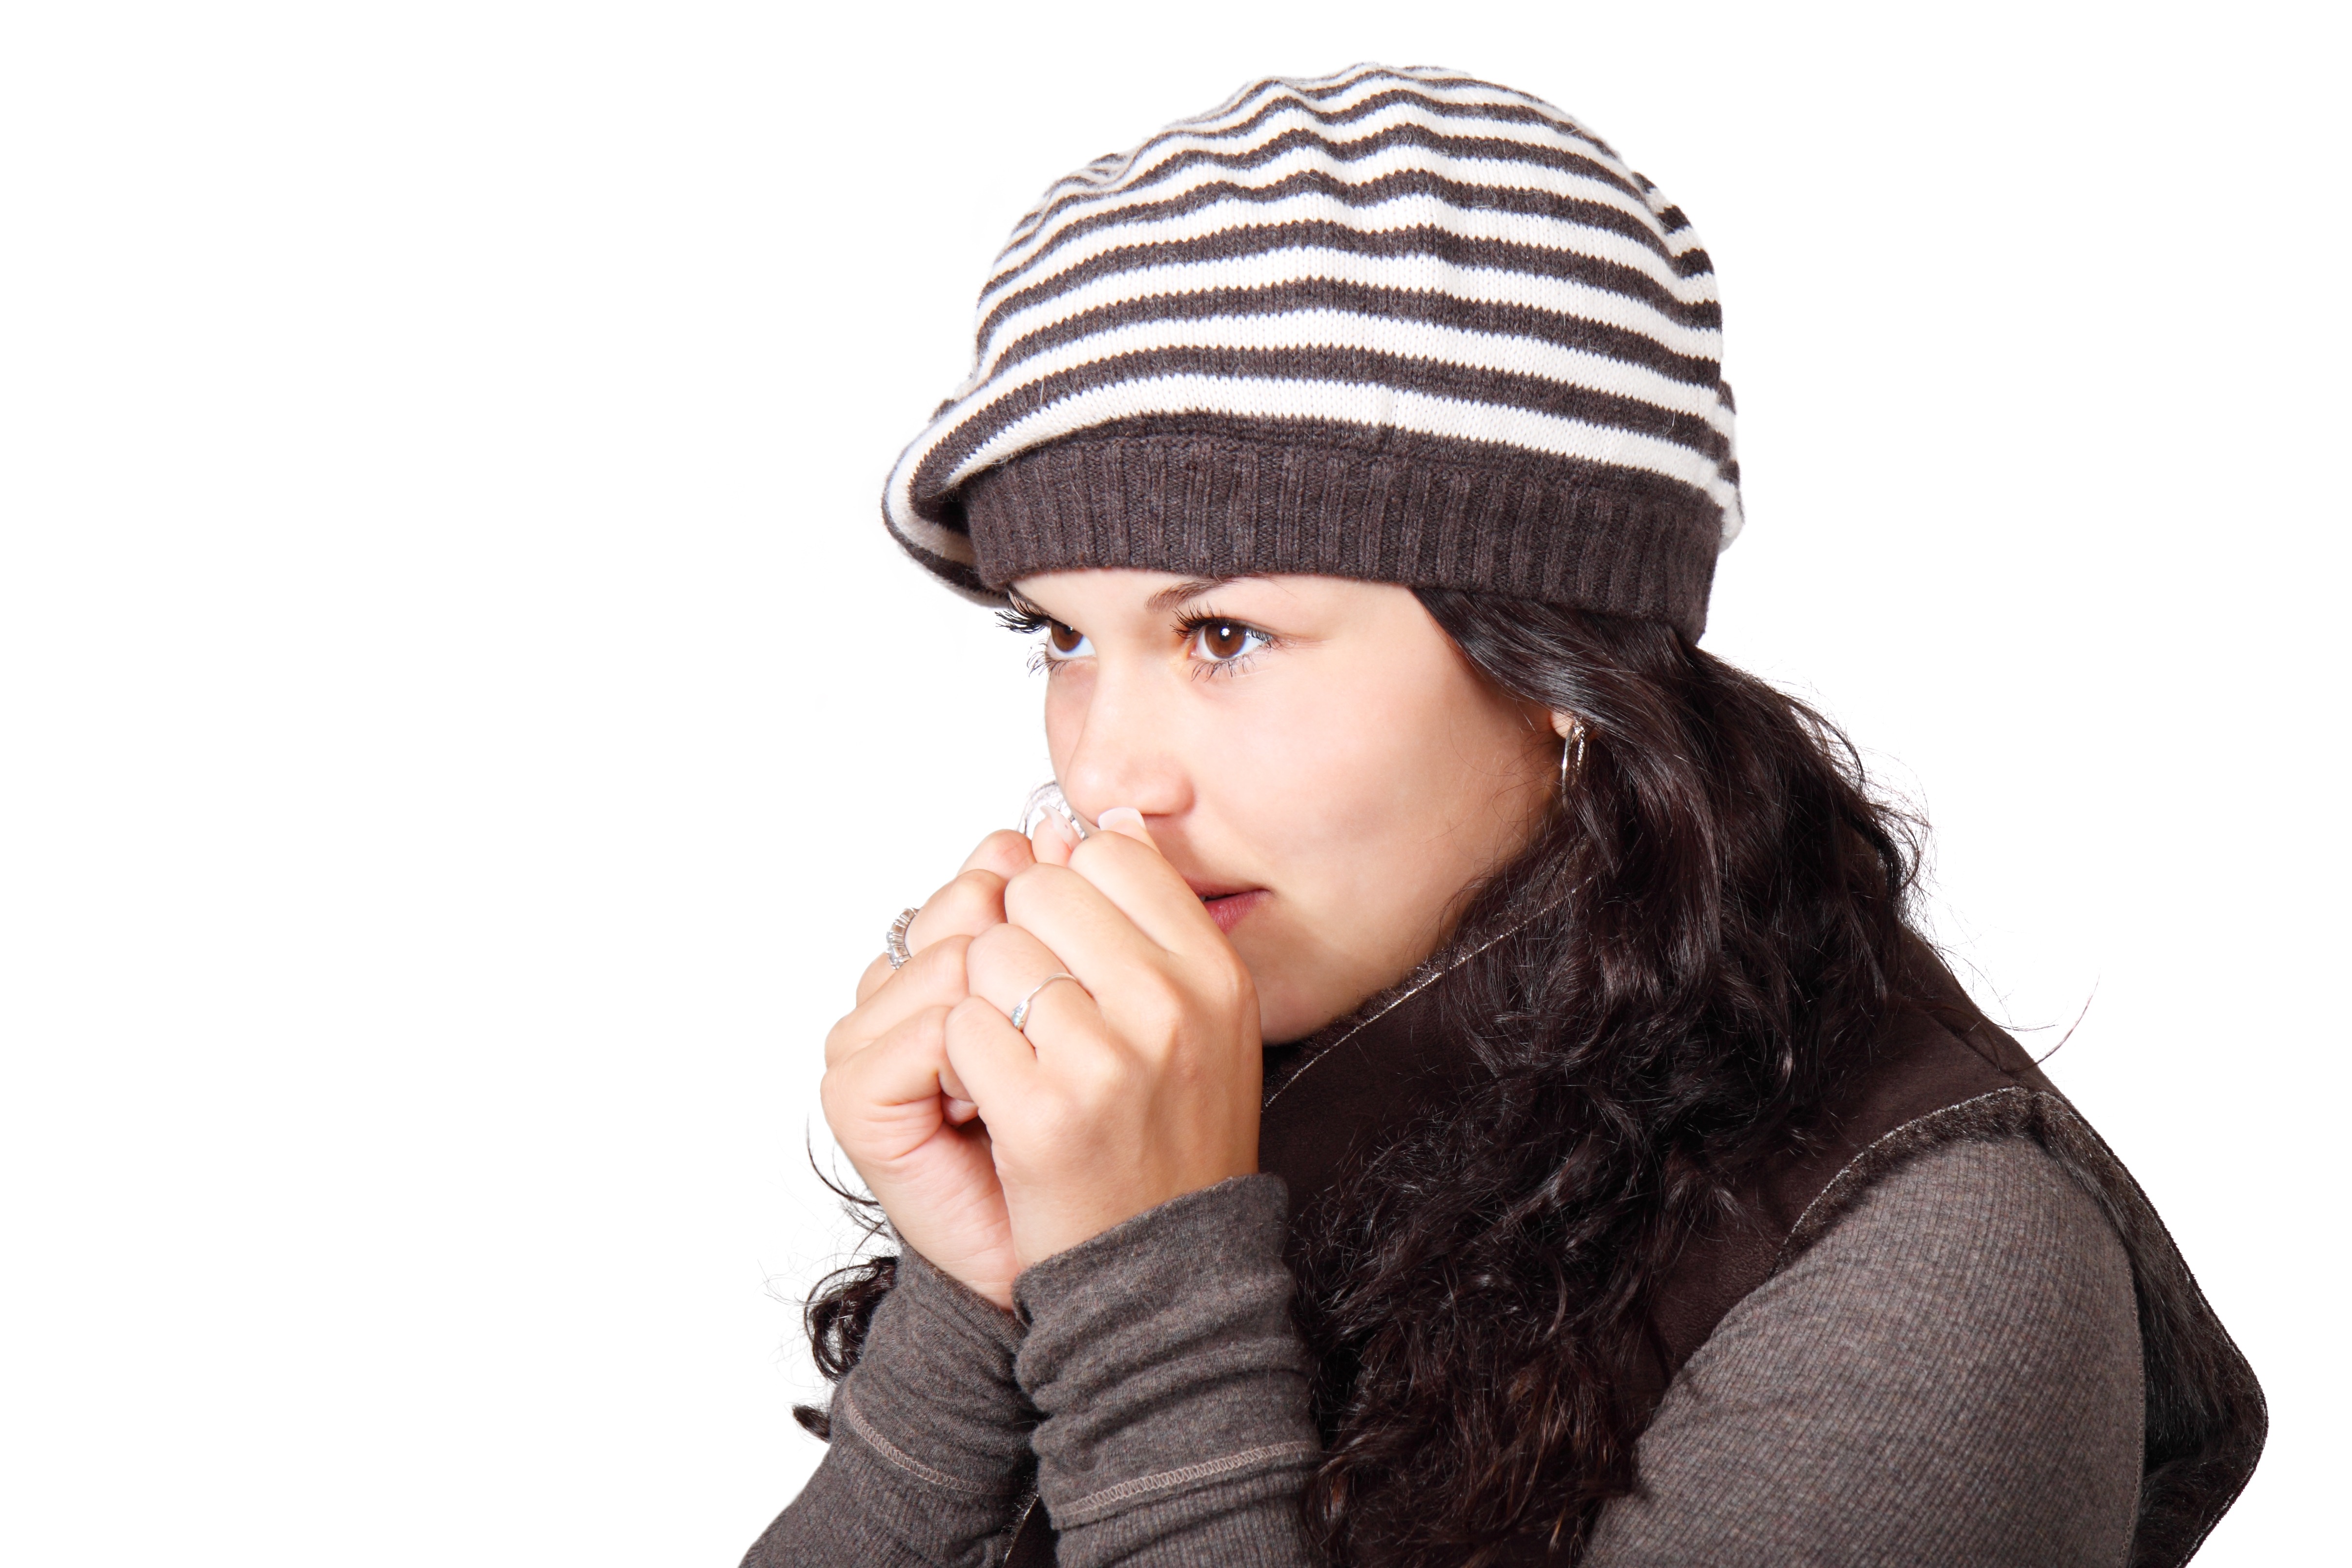
cold, winter, people, girl, woman, cute, model, coat, hat, clothing, lady, headgear, beanie, baseball cap, hands, cap, fashion accessory, knit cap